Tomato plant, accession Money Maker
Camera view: tilt-top (135 deg); turntable rotation: 180 degrees
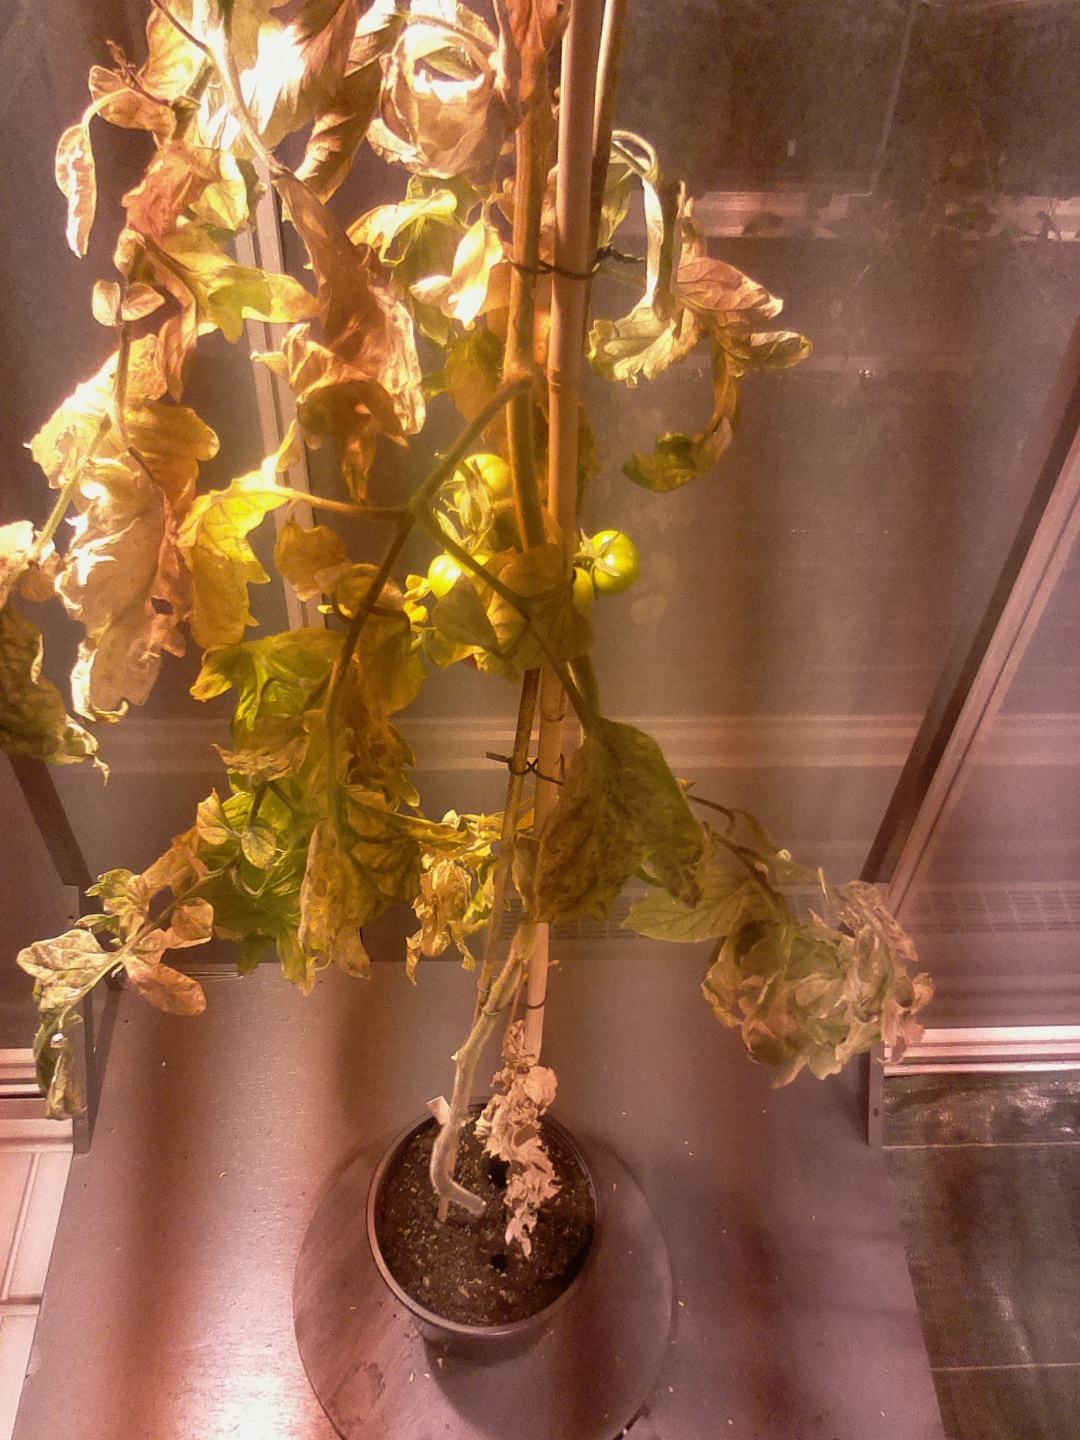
BBCH growth stage 81: 10%-20% of fruits show typical fully ripe color